Ely State Theater

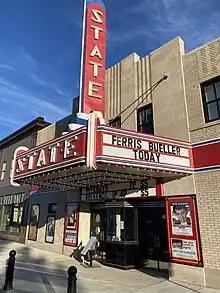
June 24th, 2020

The Ely State Theater closed in 2008 due to the Great Recession. The building quickly fell into disrepair. Restoration efforts began in 2014 and reopened in December 2019 with local live theater in a showing of "The Quiltmaker's Gift." On June 24, 2020, the theater held its first film screening in over a decade, featuring "Ferris Bueller's Day Off". Ely's Historic State Theater is now open to the public and is a cinema and live event venue with an attached concessions area and second theater in the adjacent building. There is a one-bedroom apartment above the lobby and is available as a short-term rental on Air B&B.